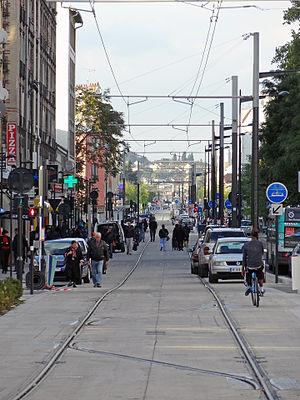
Plateforme du tramway T5 vue de la station Marché de Saint-Denis, Saint-Denis (Seine-Saint-Denis), France.
La ligne 5 du tramway d'Île-de-France, dite T5, est la première ligne de tramway sur pneumatiques d'Île-de-France. Exploitée par la Régie autonome des transports parisiens, elle relie marché de Saint-Denis à la gare de Garges - Sarcelles depuis le 29 juillet 2013 après six années de travaux et plusieurs retards, notamment en raison du retard de livraison des rames dû à des difficultés financières du constructeur du matériel roulant Translohr.